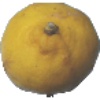
Label: lemon